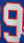
Number: 9